Leyland Titan (B15)

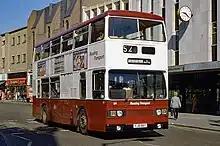
Reading Transport Leyland Titan with Park Royal body in Friar Street.

The Titan name, previously used for a front-engined double-decker, was revived for production in June 1977. It was intended that Park Royal Vehicles would build the first 100 vehicles, with production then transferring to AEC in Southall. This caused industrial relations problems at Park Royal and some 200 skilled craftspeople left. Production was very slow and the first vehicle was not delivered until August 1978.